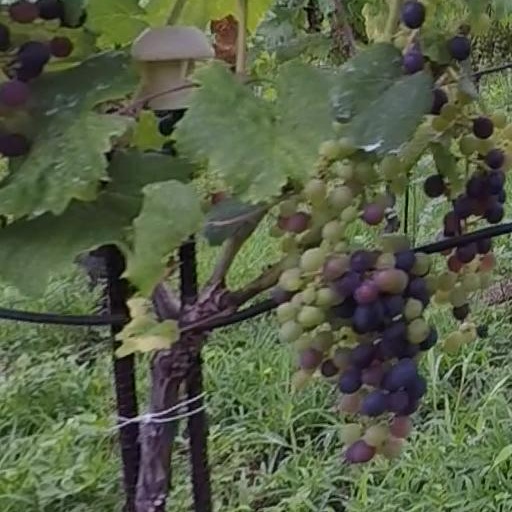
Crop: grape